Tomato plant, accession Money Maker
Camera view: horizontal (90 deg, fisheye); turntable rotation: 60 degrees
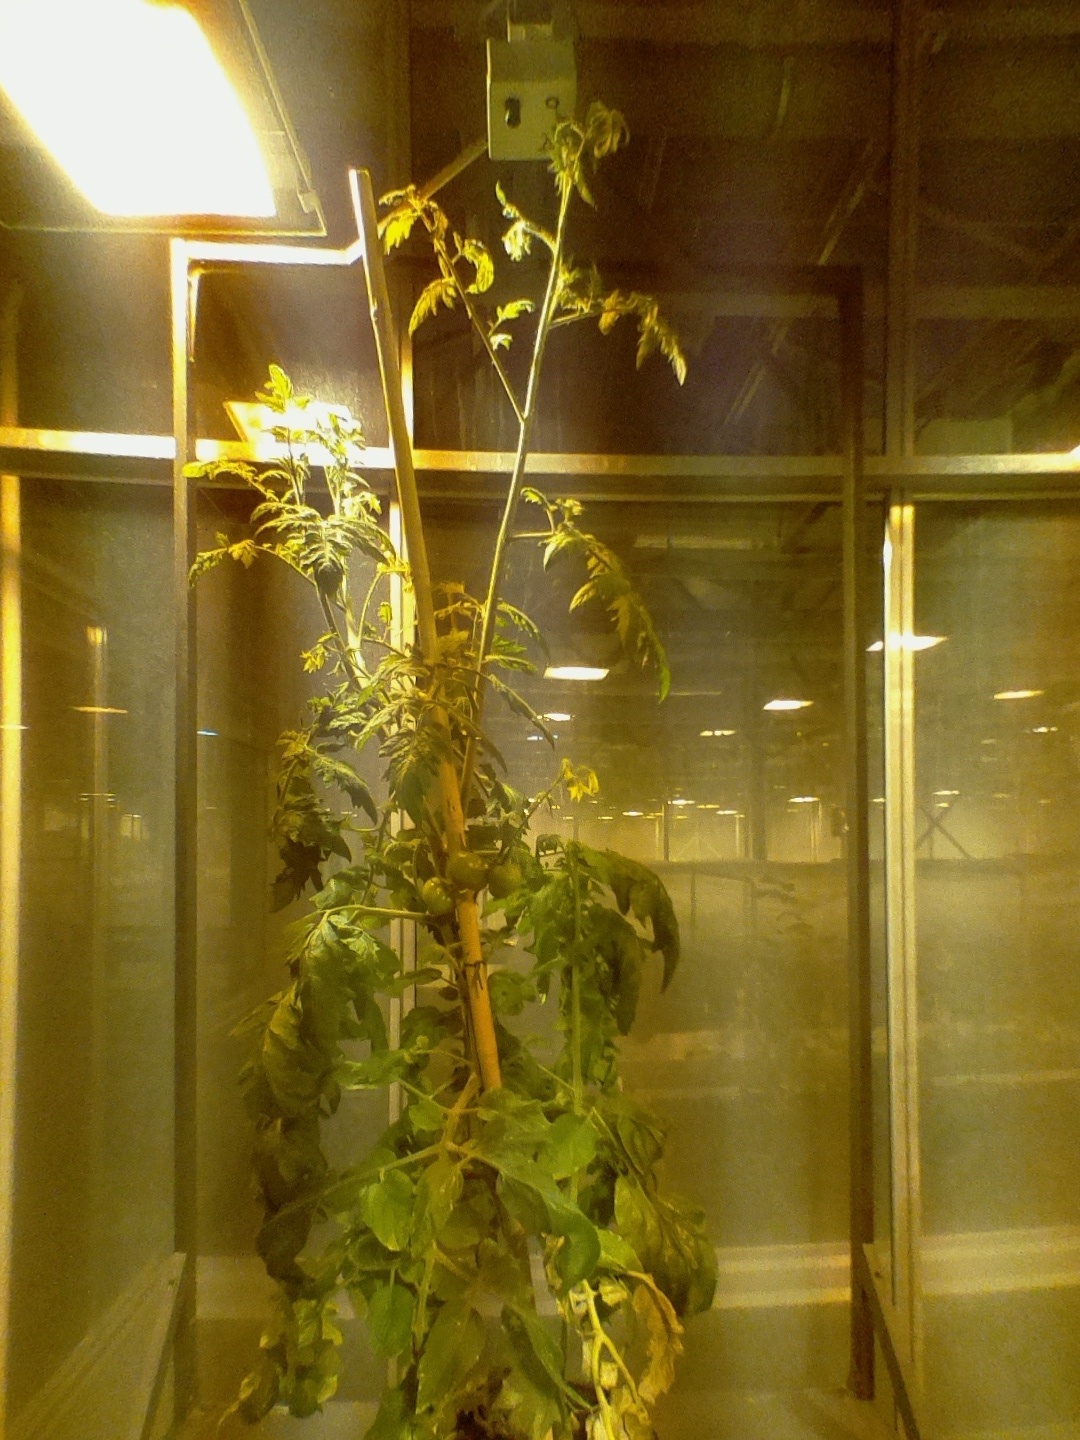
BBCH growth stage 73: 30%-40% of final fruit size